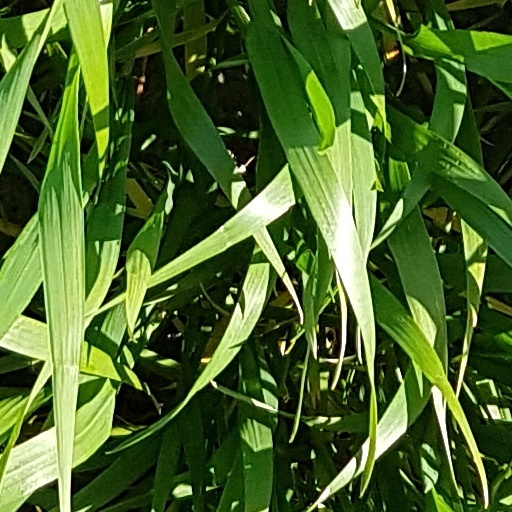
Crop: wheat